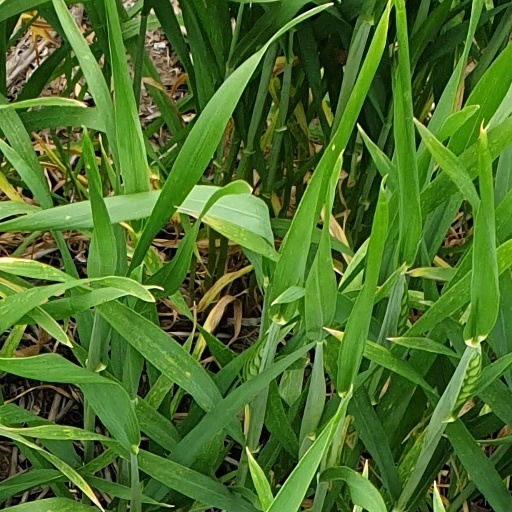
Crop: wheat